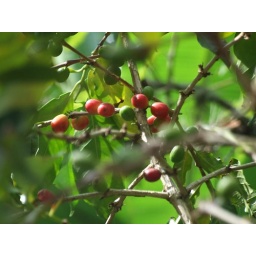
Those are the fruits of the Coffe plants near the villages.